Reverb effect

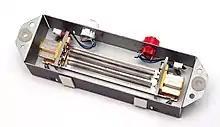
A spring reverb tank

Spring reverbs, introduced by Bell Labs, use a set of springs mounted inside a box. They work similarly to plate reverb, with a transducer and pickup placed at either end of the spring.